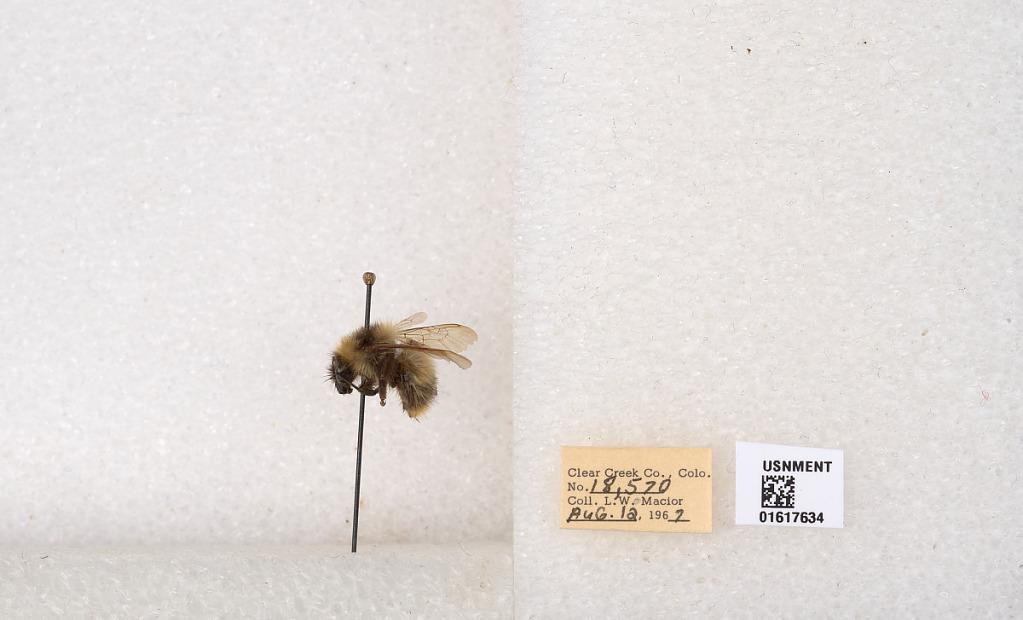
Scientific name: Bombus kirbyellus
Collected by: L. Macior
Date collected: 1967-8-12
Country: United States
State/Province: Colorado
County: Clear Creek
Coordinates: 39.6891, -105.644